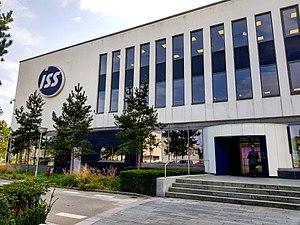
ISS est le leader mondial du « facility services ». Il est présent dans plus de 77 pays.